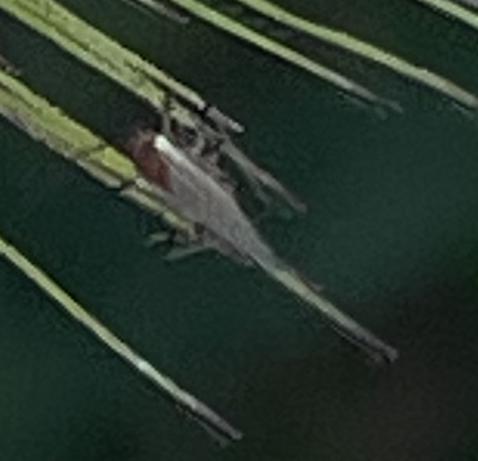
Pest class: english_grain_aphid